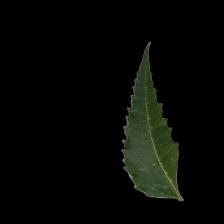
Plant: Neem